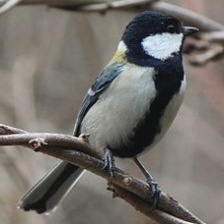
Species: PARUS MAJOR
Scientific name: PARUS MAJOR
ImageNet parent category: chickadee